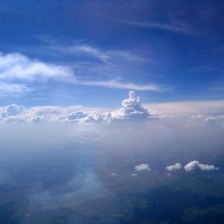
Cloud type: Cumulus